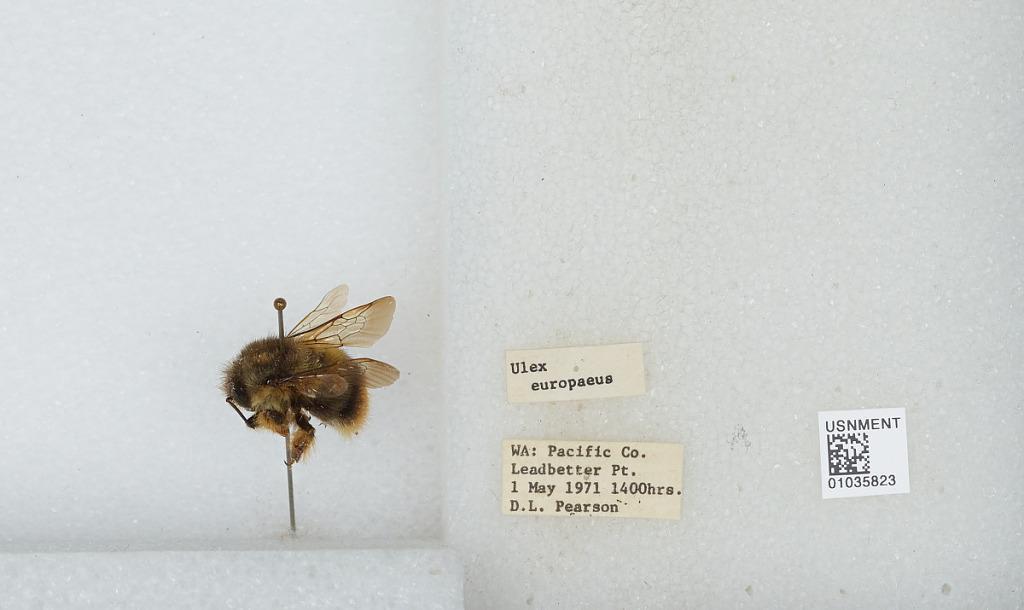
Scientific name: Bombus (Pyrobombus) mixtus Cresson
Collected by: D. Pearson
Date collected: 1971-5-1
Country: United States
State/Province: Washington
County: Pacific
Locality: Leadbetter Point State Park, northwest of Oysterville
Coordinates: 46.5969, -124.052